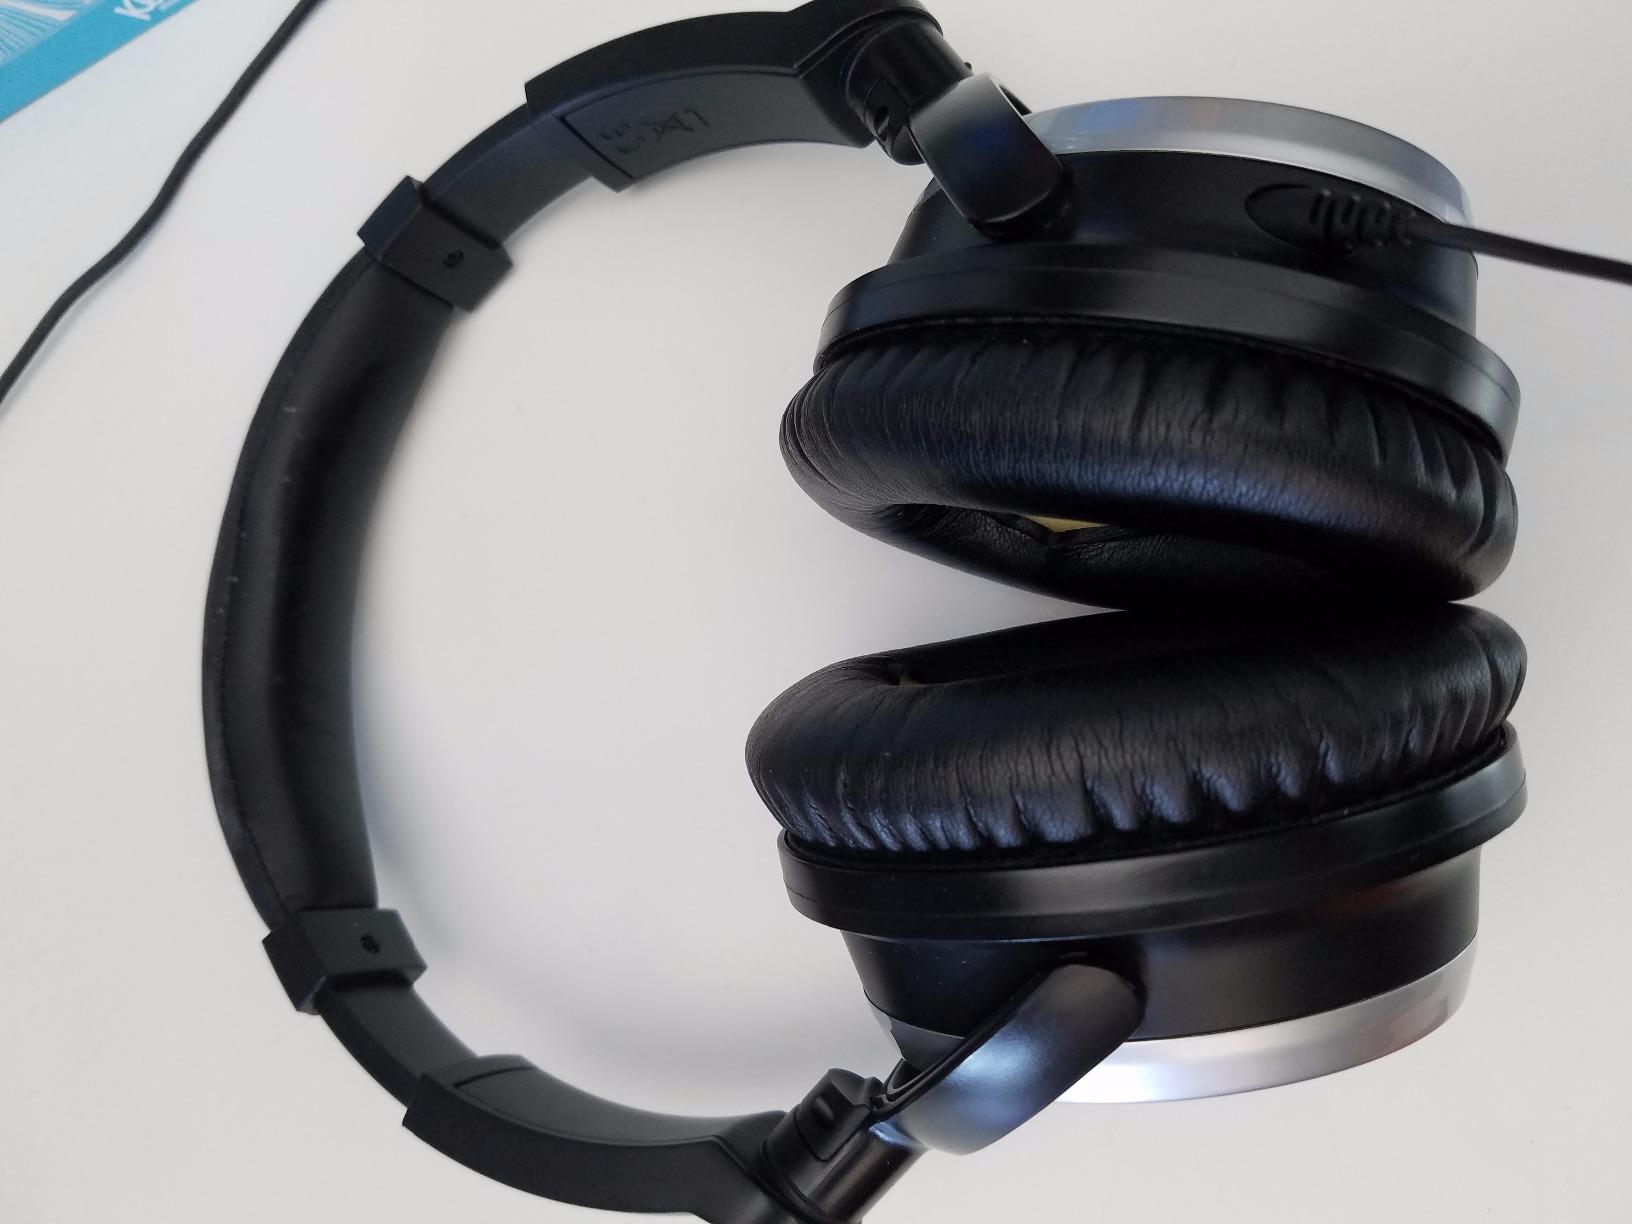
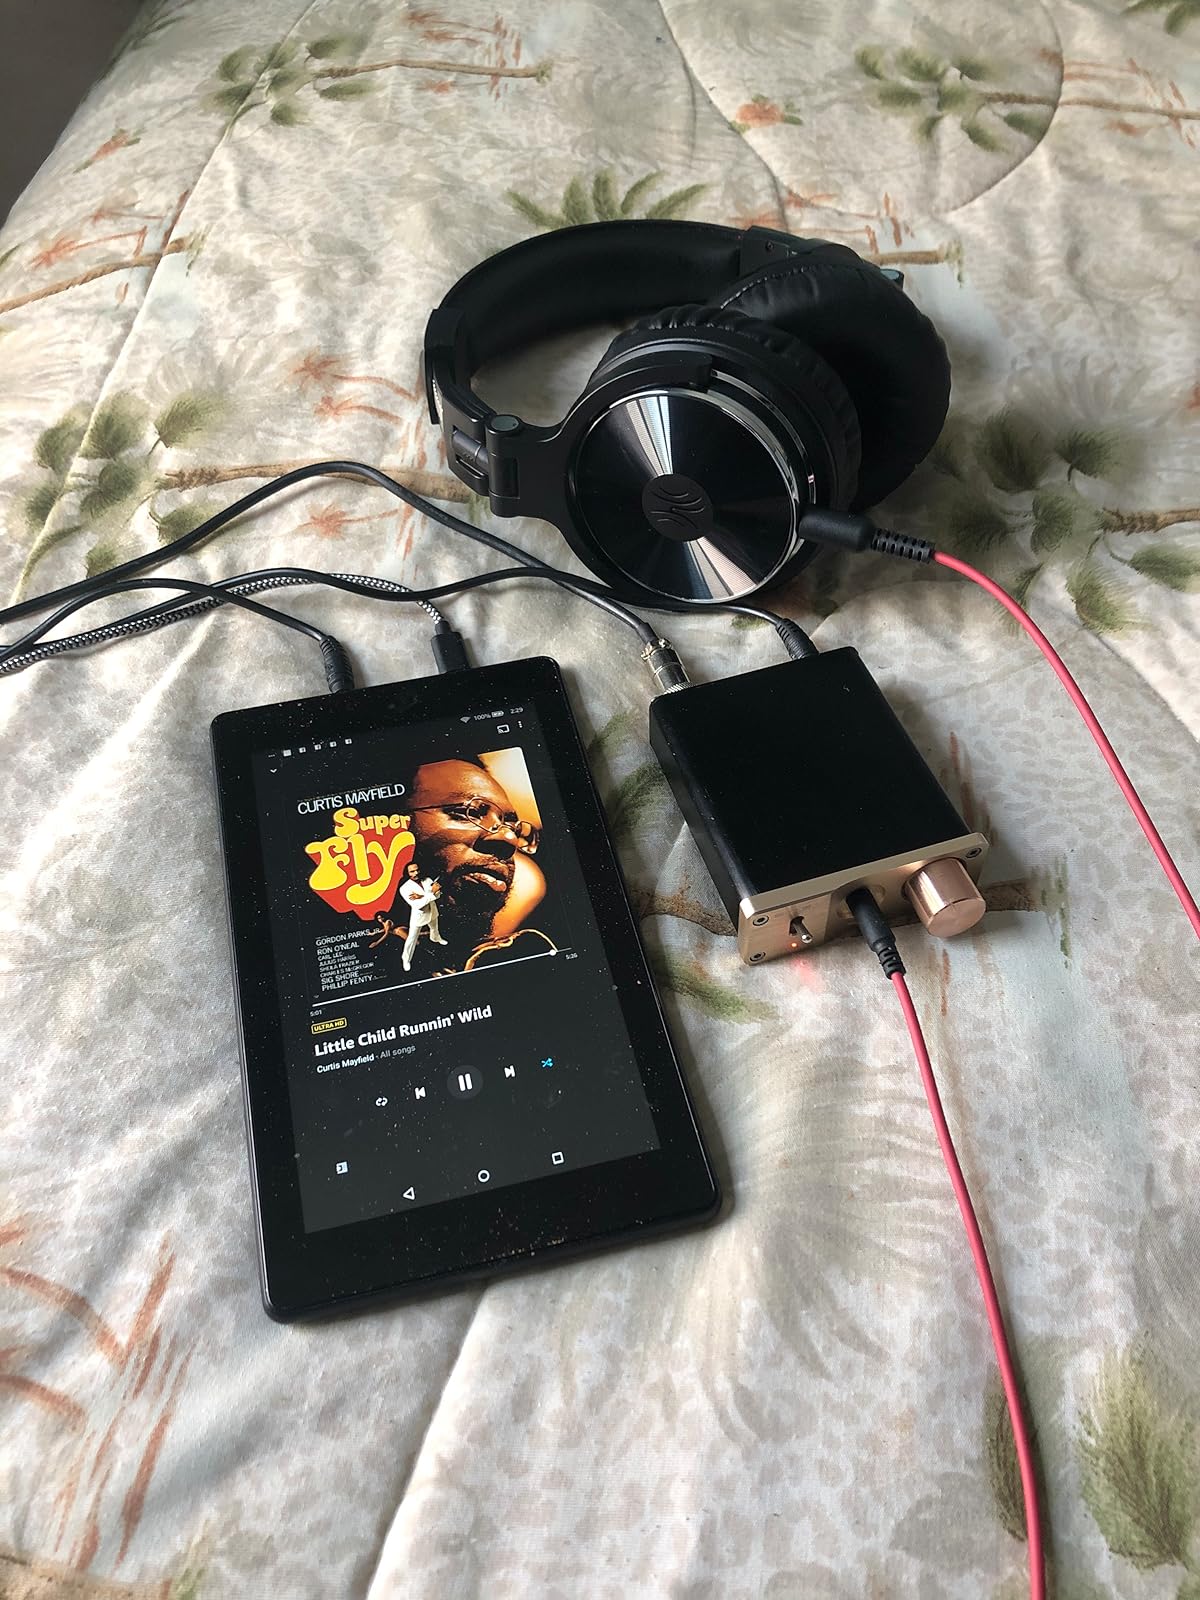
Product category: headphones
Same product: no